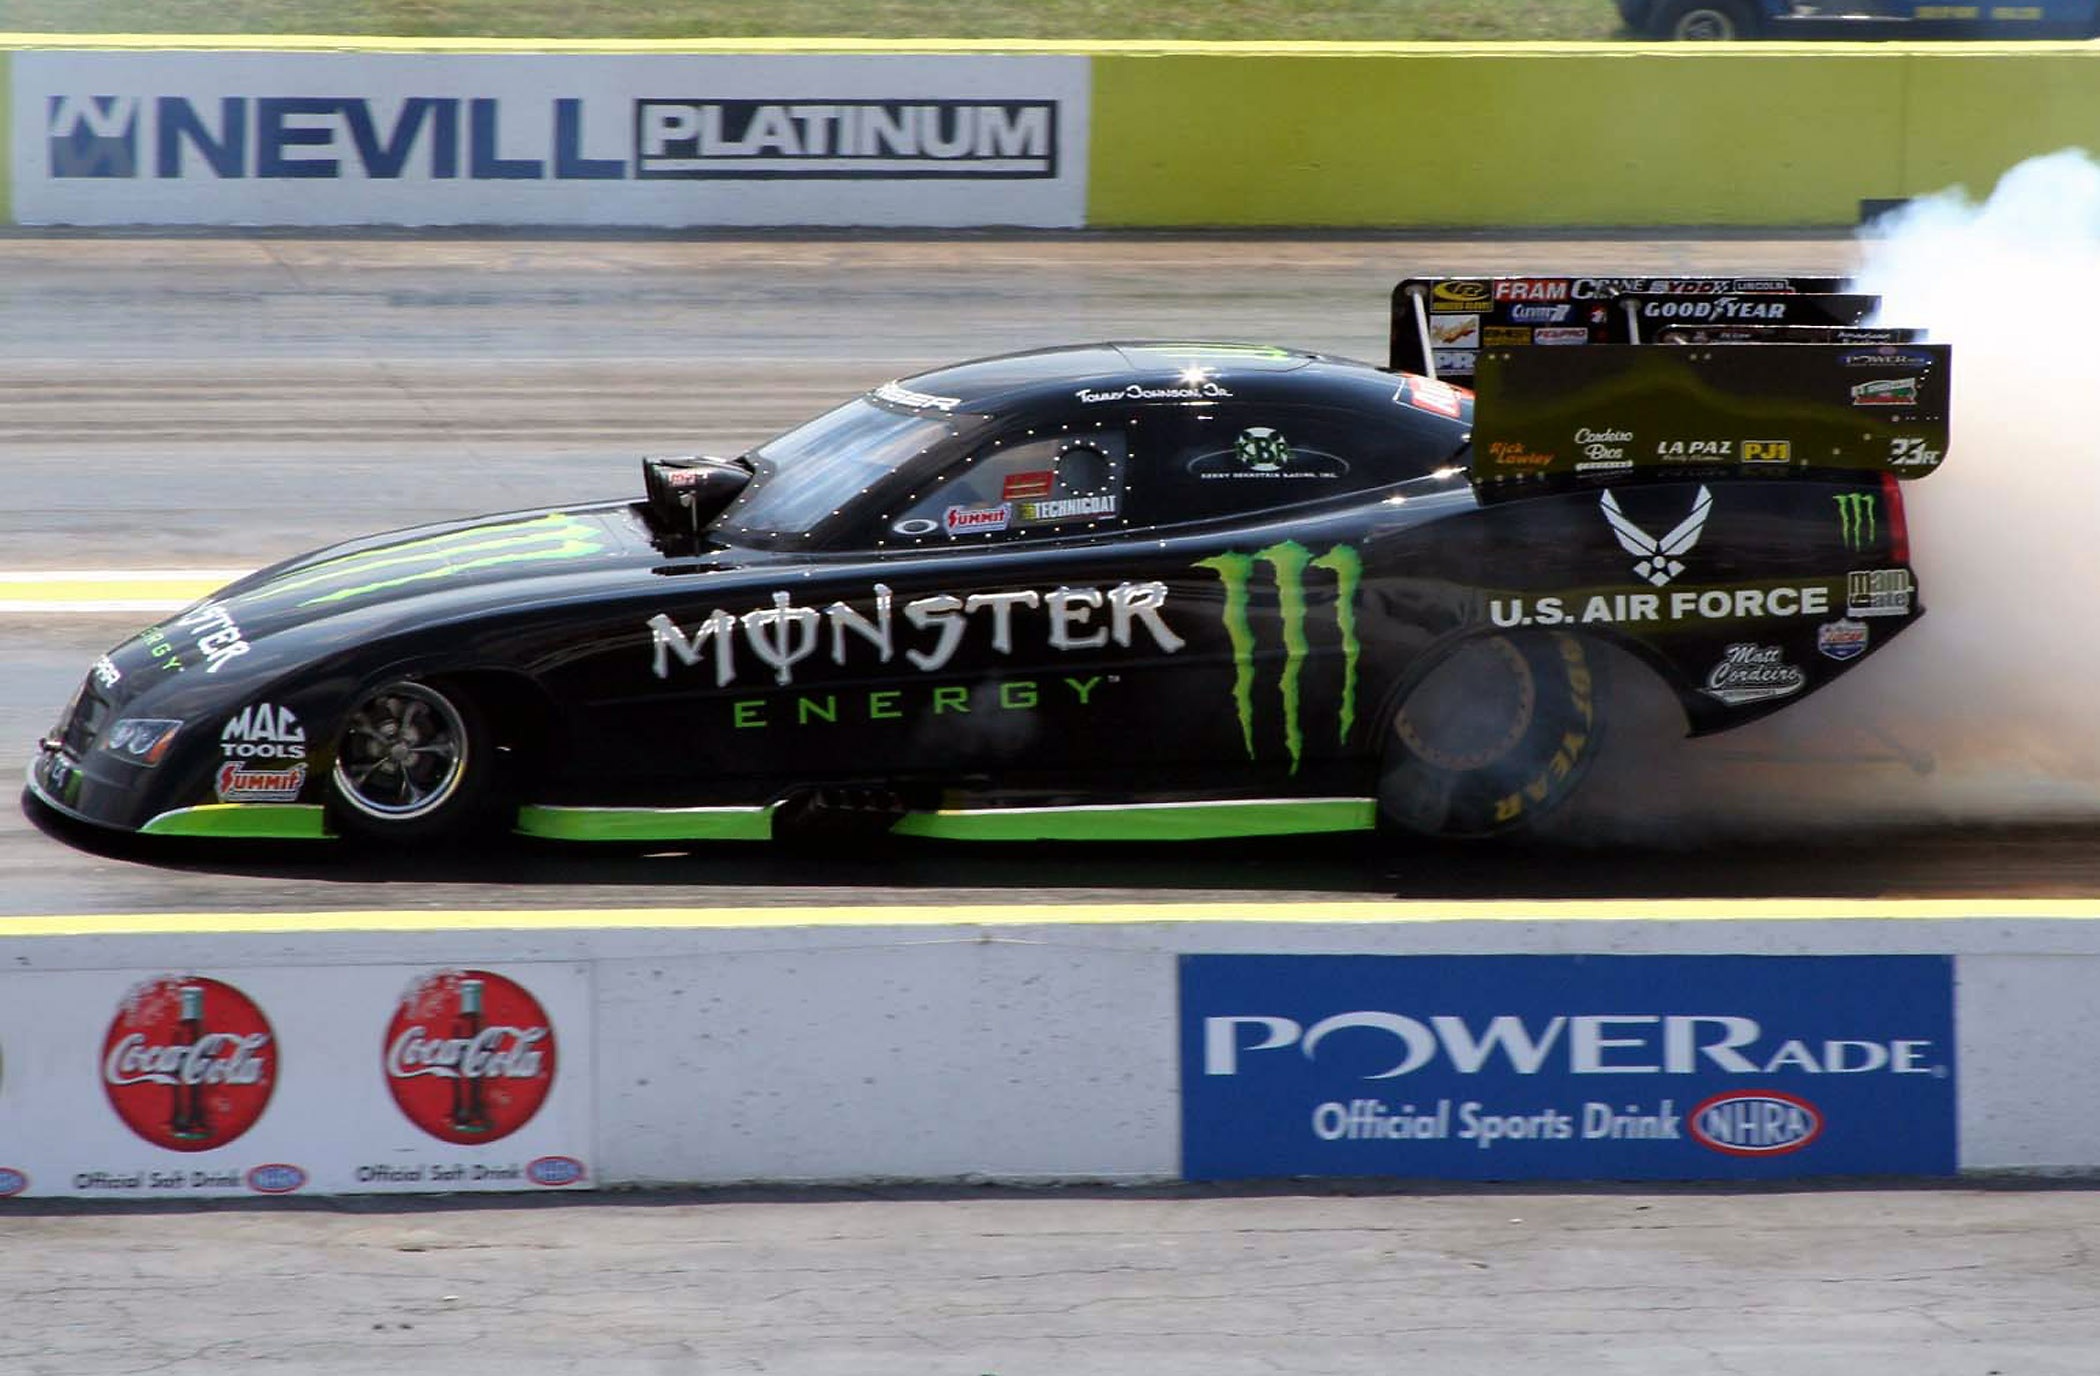
structure, track, car, military, vehicle, speed, sports car, race car, race, competition, supercar, sports, racing, race track, fast, motorsport, nhra, air force, hot rod, model car, formula one, auto racing, sponsor, funny car, drag racing, automobile make, automotive design, sport venue, performance car, indycar series, open wheel car, stock car racing, formula one car